Ḫepat

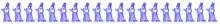
An illustration showing the procession of goddesses following Ḫepat in Yazılıkaya.

In Hurrian sources various deities were included in the , or offering lists, dedicated to Ḫepat, and as such formed a part of her circle: her son Šarruma, her two daughters Allanzu and Kunzišalli, Takitu, Hutena and Hutellura, Allani, Ishara, Shalash, Damkina, (Umbu-)Nikkal, Ayu-Ikalti, Šauška (alongside her servants Ninatta and Kulitta), Nabarbi, Shuwala, Adamma, Kubaba, Hašuntarḫi, Uršui-Iškalli, Tiyabenti, as well as "ancestors of Ḫepat" and various cultic paraphernalia connected with her. A similar group of deities follows Ḫepat and her family on the reliefs from the Yazılıkaya sanctuary: Takitu, Hutena and Hutellura, Allani, Ishara, Nabarbi, Shalash, Damkina, Nikkal, Aya, Šauška and Shuwala are identified by name in accompanying inscriptions, while six other goddesses are left unnamed.